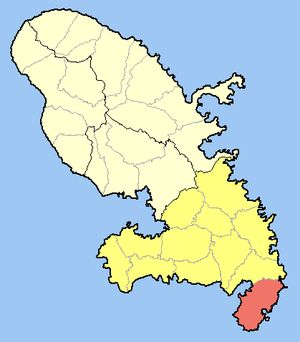
Le canton de Sainte-Anne est une ancienne division administrative française située dans le département et la région de la Martinique.